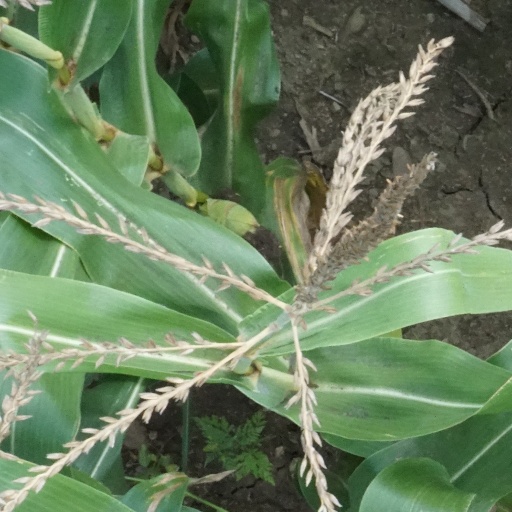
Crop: maize; corn